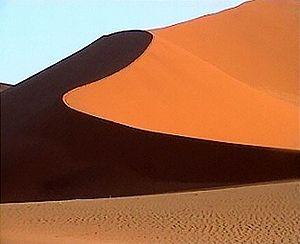
Sossusvlei est un désert de sel et d'argile dans le désert du Namib, se trouvant dans le parc de Namib Naukluft en Namibie. Il consiste en un oued pénétrant depuis la localité de Sesriem sur une soixantaine de kilomètres d'est en ouest dans la zone des dunes du désert.